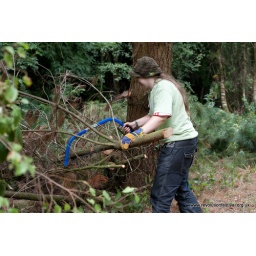
A volunteer cutting back trees in Ashclyst forest to allow other species to flourish